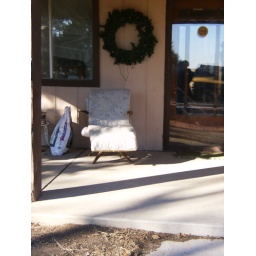
Oupa sat in this chair and watched the birds in his last moments on this earth.